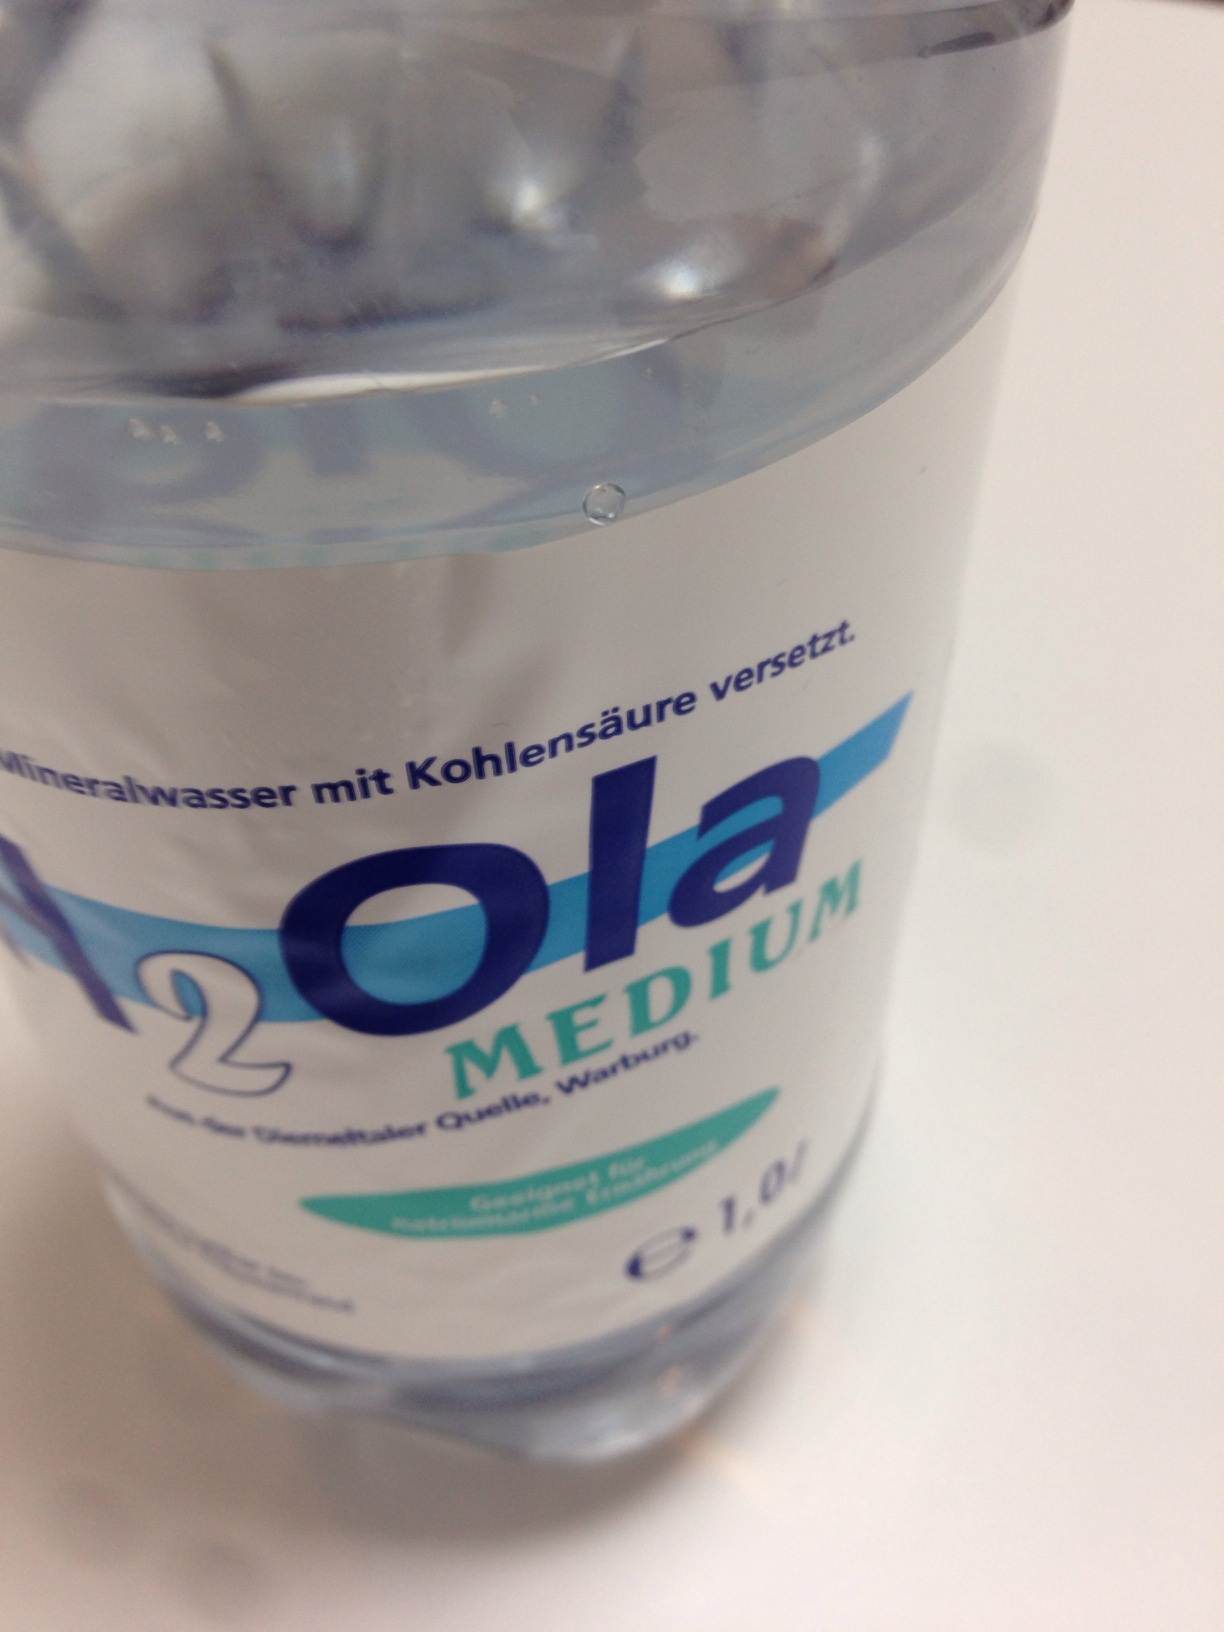Question: What is in the bottle?
Answer: water